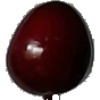
Label: cherry